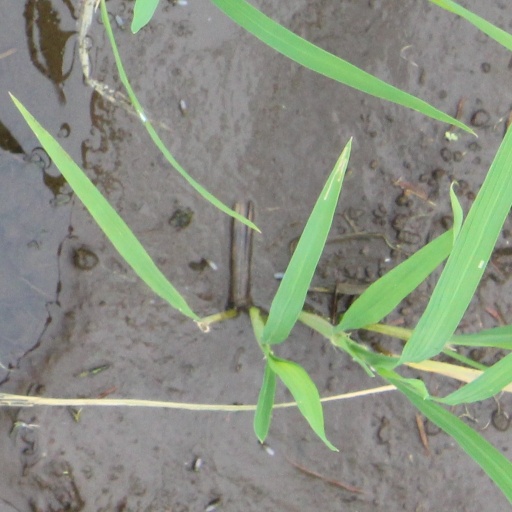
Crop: rice